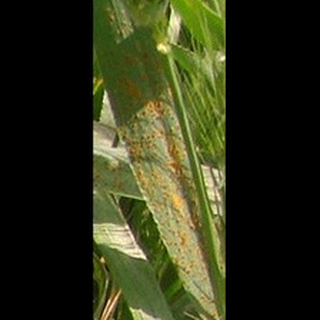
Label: wheat_brown_rust